Mannukkul Vairam

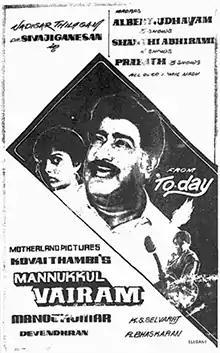
Theatrical release poster

Mannukkul Vairam is a 1986 Indian Tamil-language film directed by Manoj Kumar in his debut and produced by Kovaithambi. The film stars Sivaji Ganesan, Sujatha, Rajesh, and Murali. It was released on 12 December 1986.